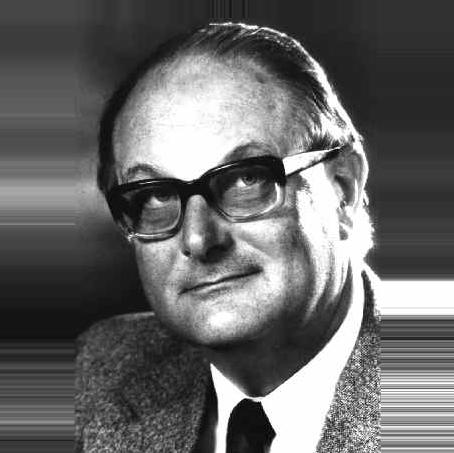
Age: 70